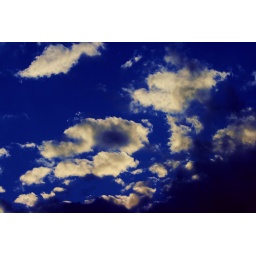
Look above the clouds. The clear sky is there.